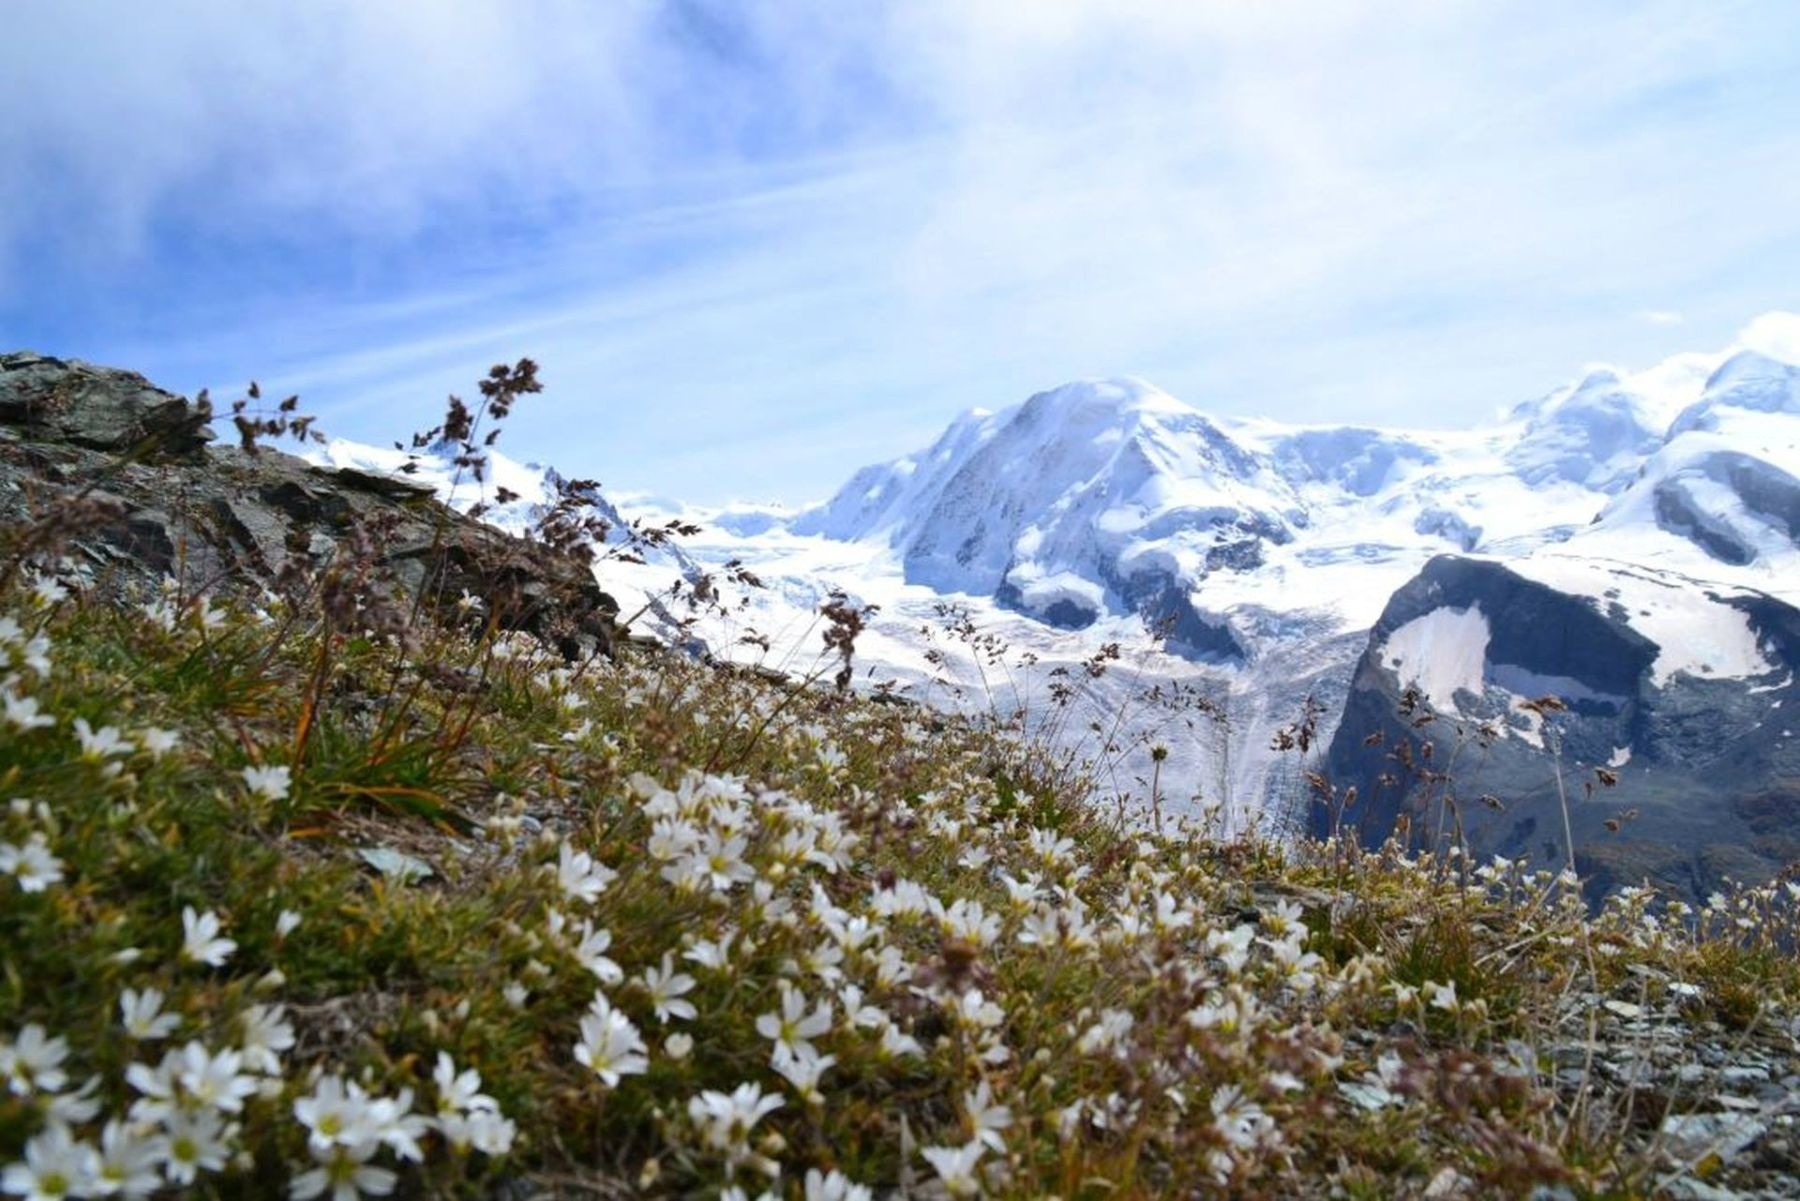
wilderness, walking, mountain, snow, hiking, meadow, adventure, valley, mountain range, ridge, summit, alps, backpacking, plateau, fell, cirque, landform, mountain pass, geographical feature, mountainous landforms, glacial landform